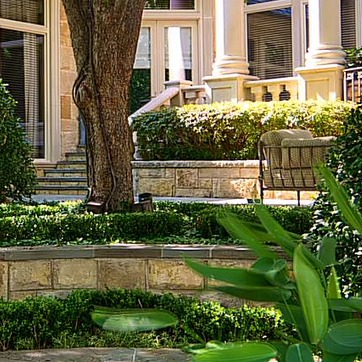
Material: stone